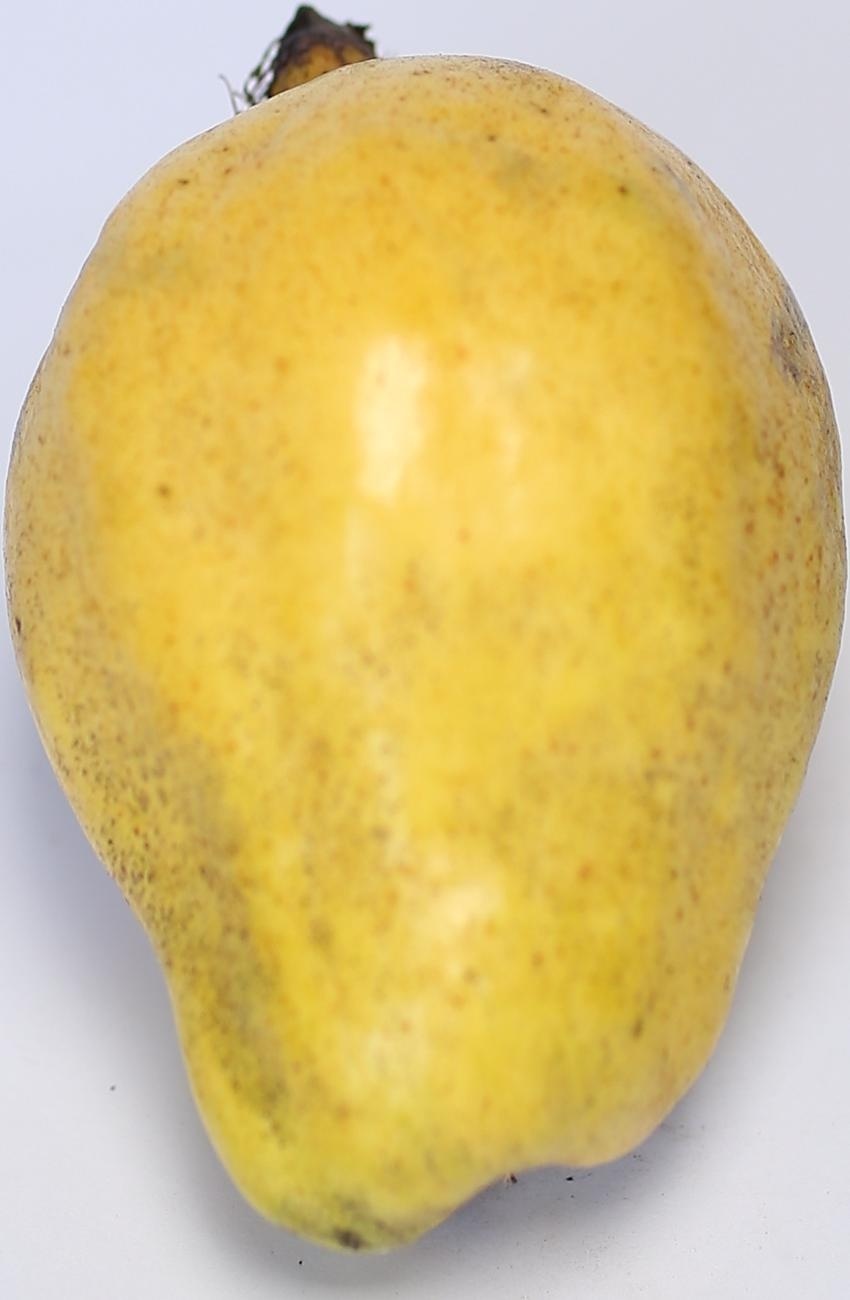
Maturity: ripe
Variety: thadhrami